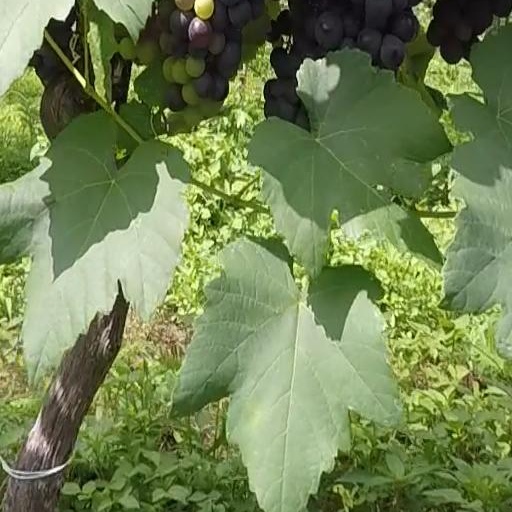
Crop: grape